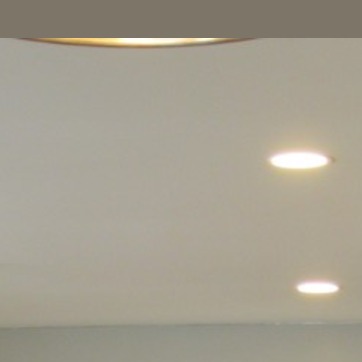
Material: painted